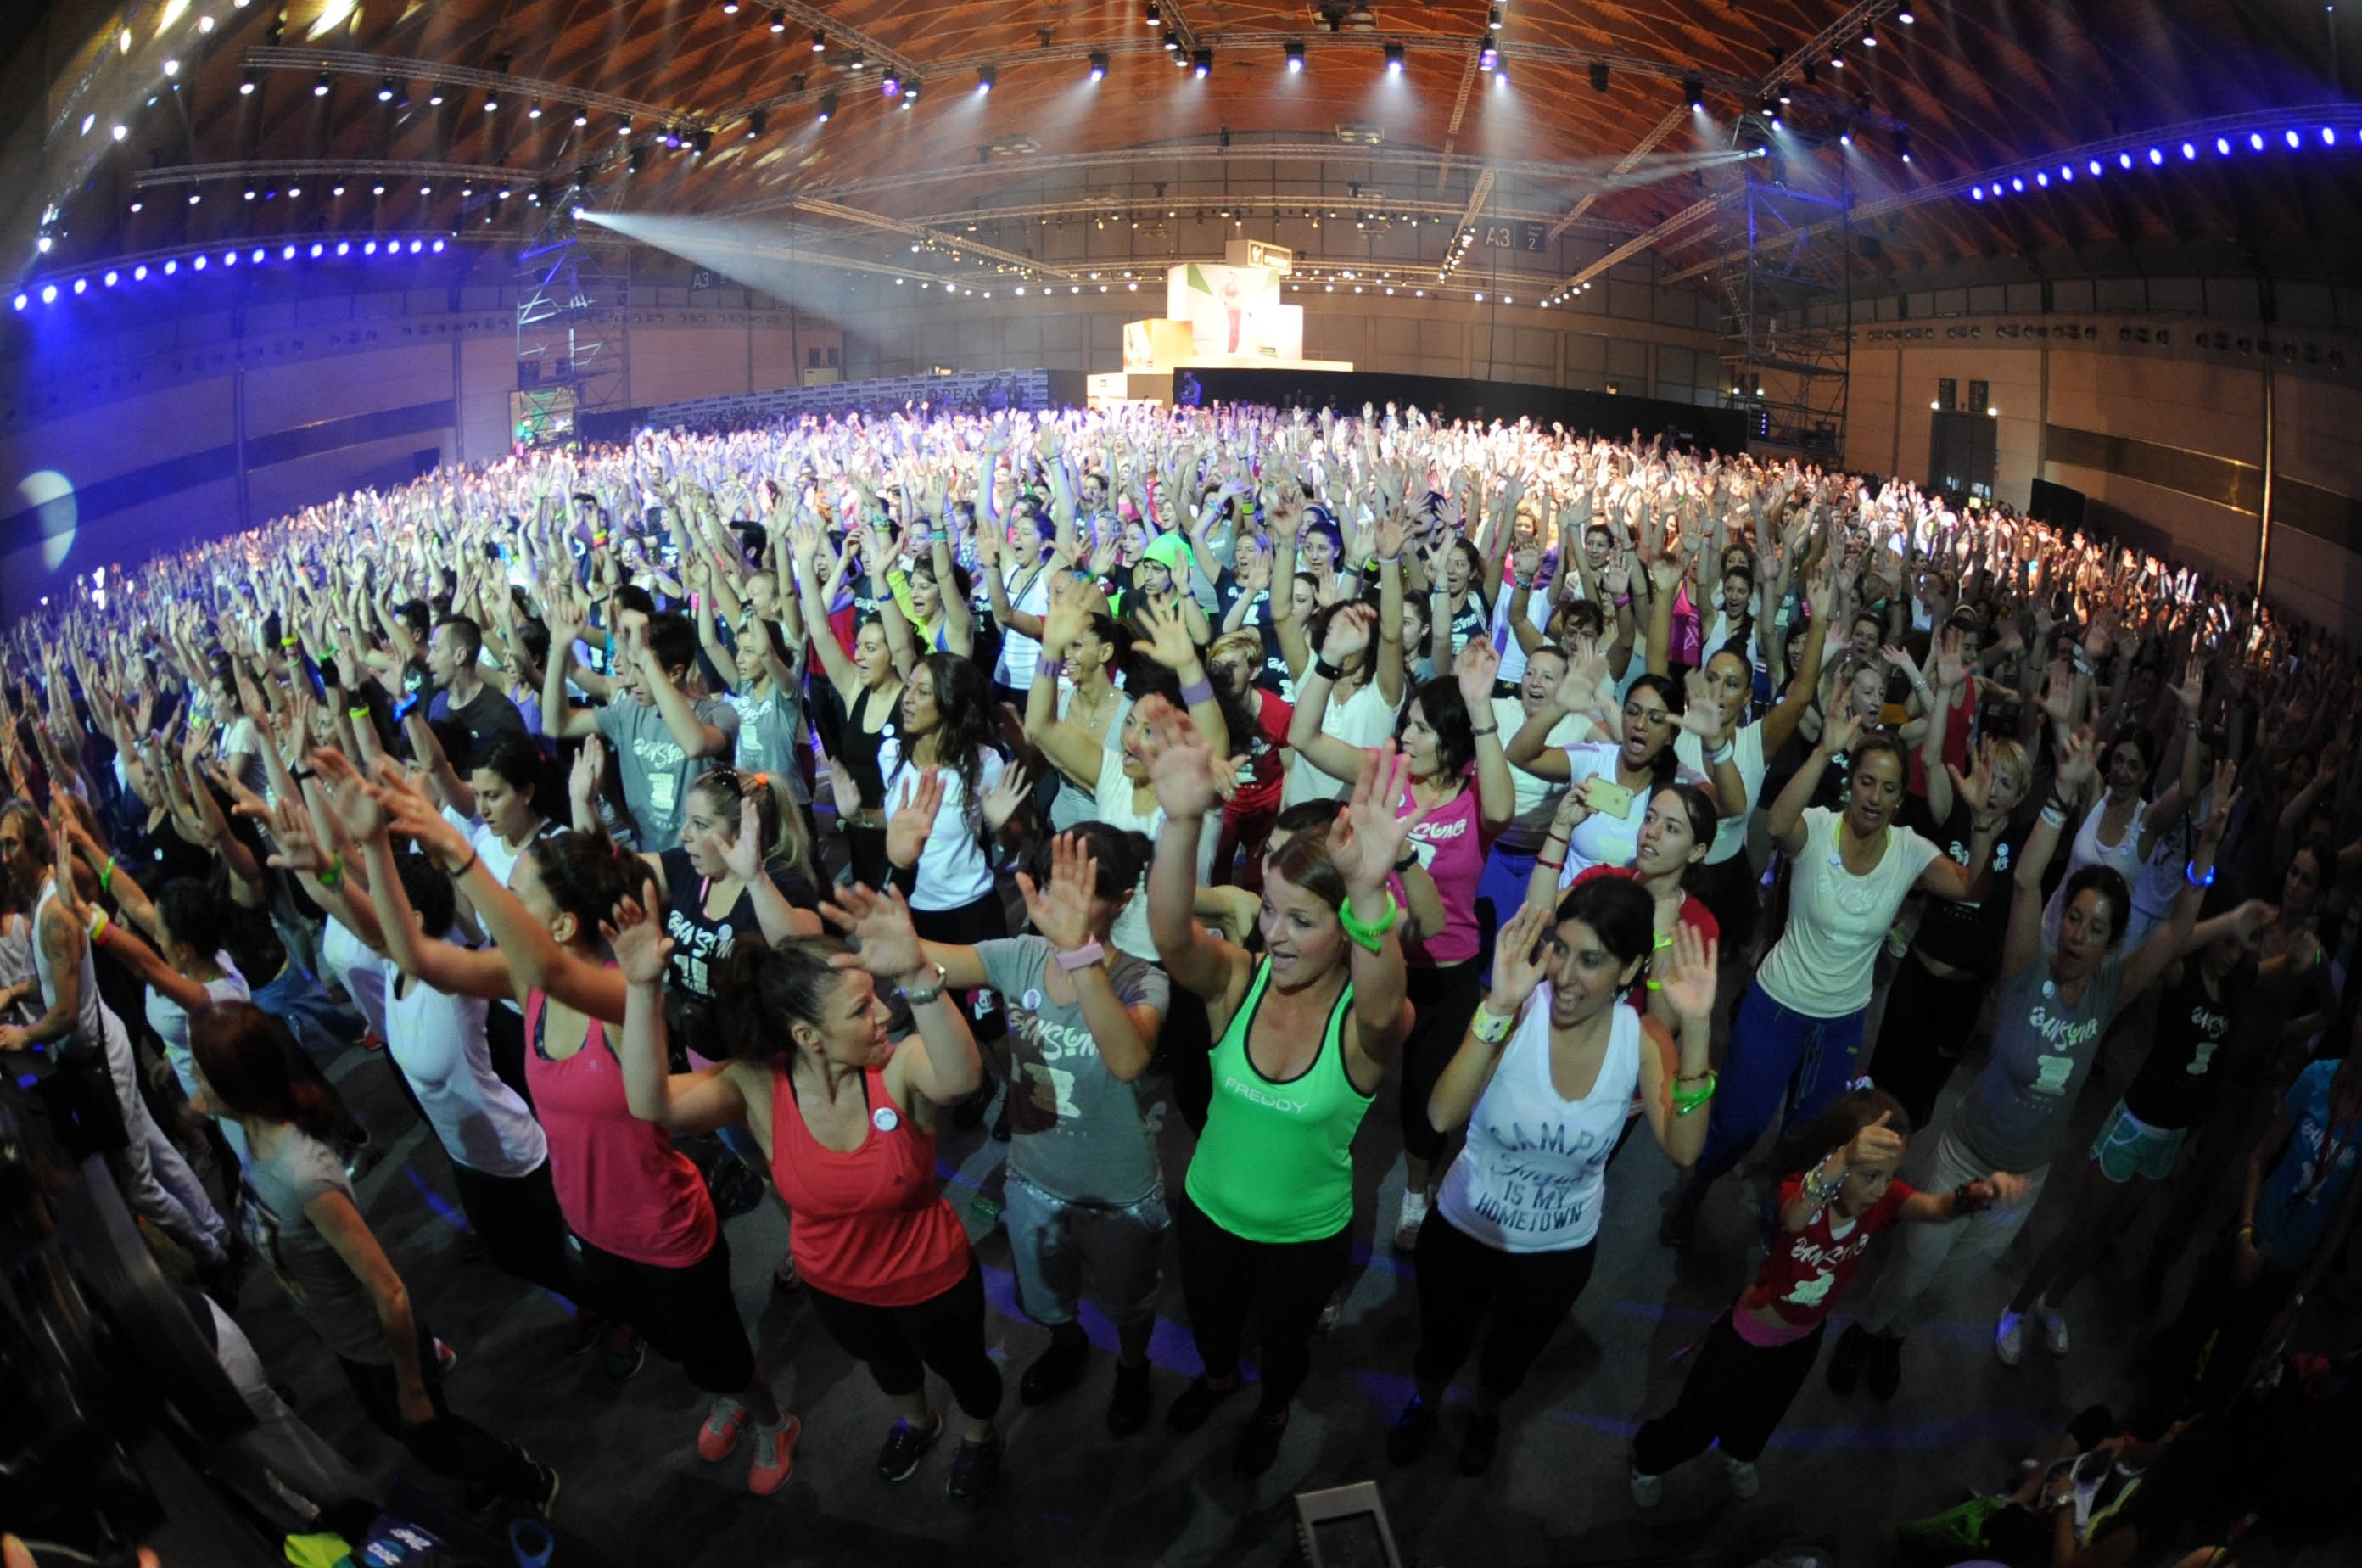
people, sport, crowd, audience, dance, fitness, entertainment, nightclub, wellness, performing arts, rimini, sport venue, human action, masterclass